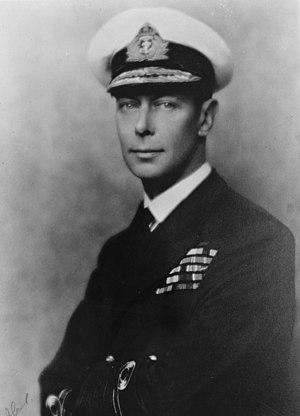
George VI, né Albert Frederick Arthur George le 14 décembre 1895 à Sandringham et mort le 6 février 1952 en ce même lieu, second fils du roi George V, fut roi du Royaume-Uni et des autres dominions du Commonwealth britannique du 11 décembre 1936 jusqu'à sa mort. Il fut également le dernier empereur des Indes, le dernier roi d'Irlande et le premier chef du Commonwealth.
Empereur des Indes est un titre porté par le dernier empereur moghol Muhammad Bahadur Shah et ravivé par les monarques britanniques durant la colonisation britannique de l'Inde. Ce titre est ainsi porté jusqu'en 1947 et l'indépendance de l'Inde.
Alan Wedel Ramsay McNicoll est un officier supérieur de la Royal Australian Navy, né le 3 avril 1908 à Melbourne et mort le 11 octobre 1987 à Canberra.
La maison Windsor est l'actuelle maison royale du Royaume-Uni de Grande-Bretagne et d'Irlande du Nord et des royaumes du Commonwealth.